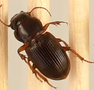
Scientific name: Cratacanthus dubius
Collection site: North Sterling NEON (STER), plot STER_029